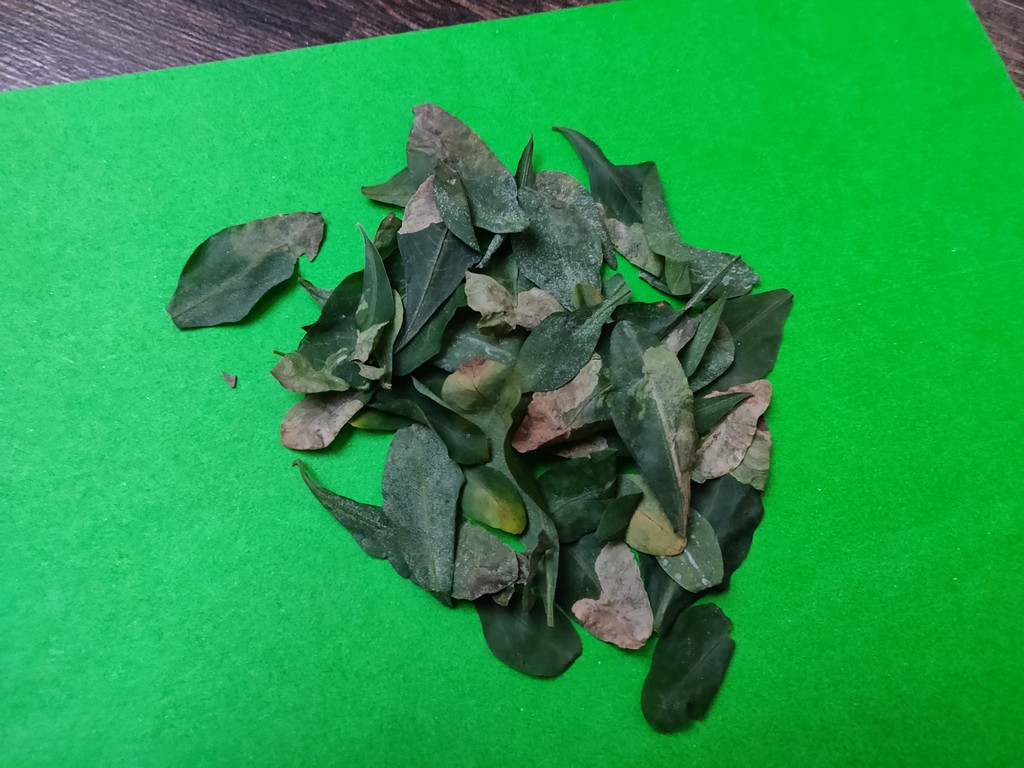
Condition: Unhealthy
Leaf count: multiple
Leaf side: unknown